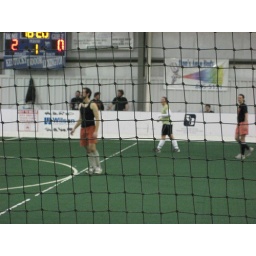
That is the girl in the green who took care of me and taught me about the game as it went on